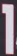
Number: 1